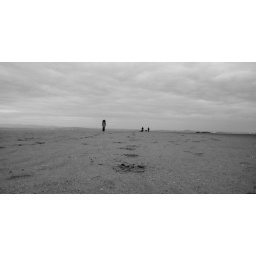
black and white shot taken in kinghorn with family in distance